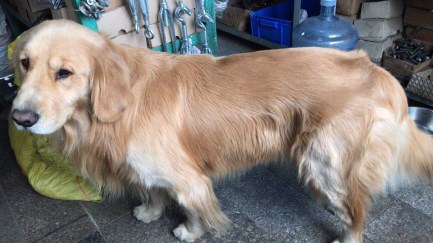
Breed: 5355-n000126-golden_retriever